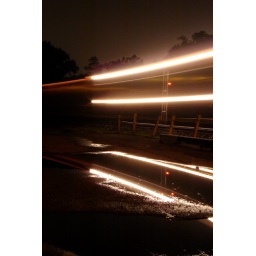
NS manifest train transfers south over the wye at Woodall road